Formal charge

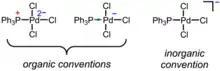
Three different depictions of the charges on trichloro(triphenylphosphine)palladium(1-). The first two follow the "organic" convention, by showing formal charges. In the first structure on the left, it is implied that palladium has two valence electrons ("V" = 2), zero lone pairs ("L" = 0), and eight bonding electrons ("B" = 8), giving a formal charge of -2 for palladium ("q*" = 2 - 0 - 8/2 = -2). In the second structure, the L-type ligand is depicted with a coordinate or "dative" bond to avoid additional formal charges. The dative bond in the second structure reduces the number of bonding electrons ("B") by 2 for both the phosphorus and the palladium. The third structure, on the other hand, follows the "inorganic" convention, and only the total charge is given. (Note that this is arguably not an organic compound or even an organometallic compound, because the palladium is not directly bound to any carbons.)

The top-right corner ⌝ is sometimes replaced by square brackets enclosing the entire charged species, again with the total charge written in the upper right corner, just outside the brackets.